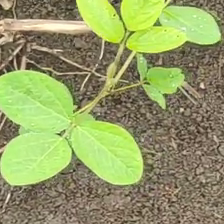
Weed species: Asian_Pigeonwings_(Clitoria Ternatea)